Poetry

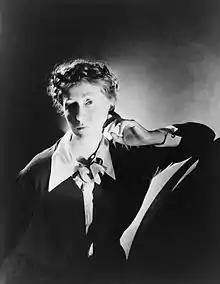
Marianne Moore

The chief device of ancient Hebrew Biblical poetry, including many of the psalms, was "parallelism", a rhetorical structure in which successive lines reflected each other in grammatical structure, sound structure, notional content, or all three. Parallelism lent itself to antiphonal or call-and-response performance, which could also be reinforced by intonation. Thus, Biblical poetry relies much less on metrical feet to create rhythm, but instead creates rhythm based on much larger sound units of lines, phrases and sentences. Some classical poetry forms, such as Venpa of the Tamil language, had rigid grammars (to the point that they could be expressed as a context-free grammar) which ensured a rhythm.